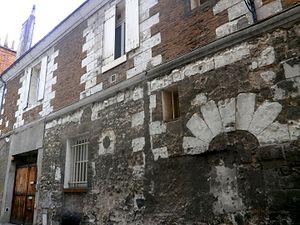
Domicile des grands-parents de René Boylesve à Tours, 8 rue de la Bourde
Le Vieux-Tours est un terme générique pour définir un ensemble de quartiers ou bourgs qui se sont réunis au cours du temps pour former le centre historique de la ville de Tours. Les quartiers du Vieux-Tours sont, d'ouest en est, Notre-Dame-la-Riche, Saint-Martin, Saint-Julien, Saint-Gatien, Saint-Pierre-des-Corps.
Mademoiselle Cloque est un roman de mœurs français de René Boylesve paru en 1899.